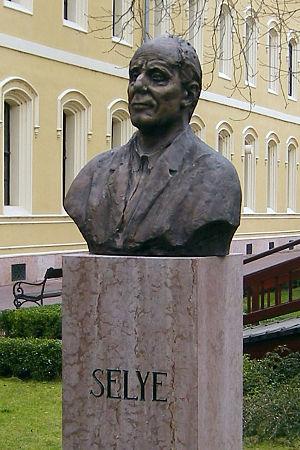
L’Université János Selye est la seule université magyarophone de Slovaquie. Elle a été fondée en 2004 dans la ville de Komárno située à la frontière hongroise, en face de Komárom.